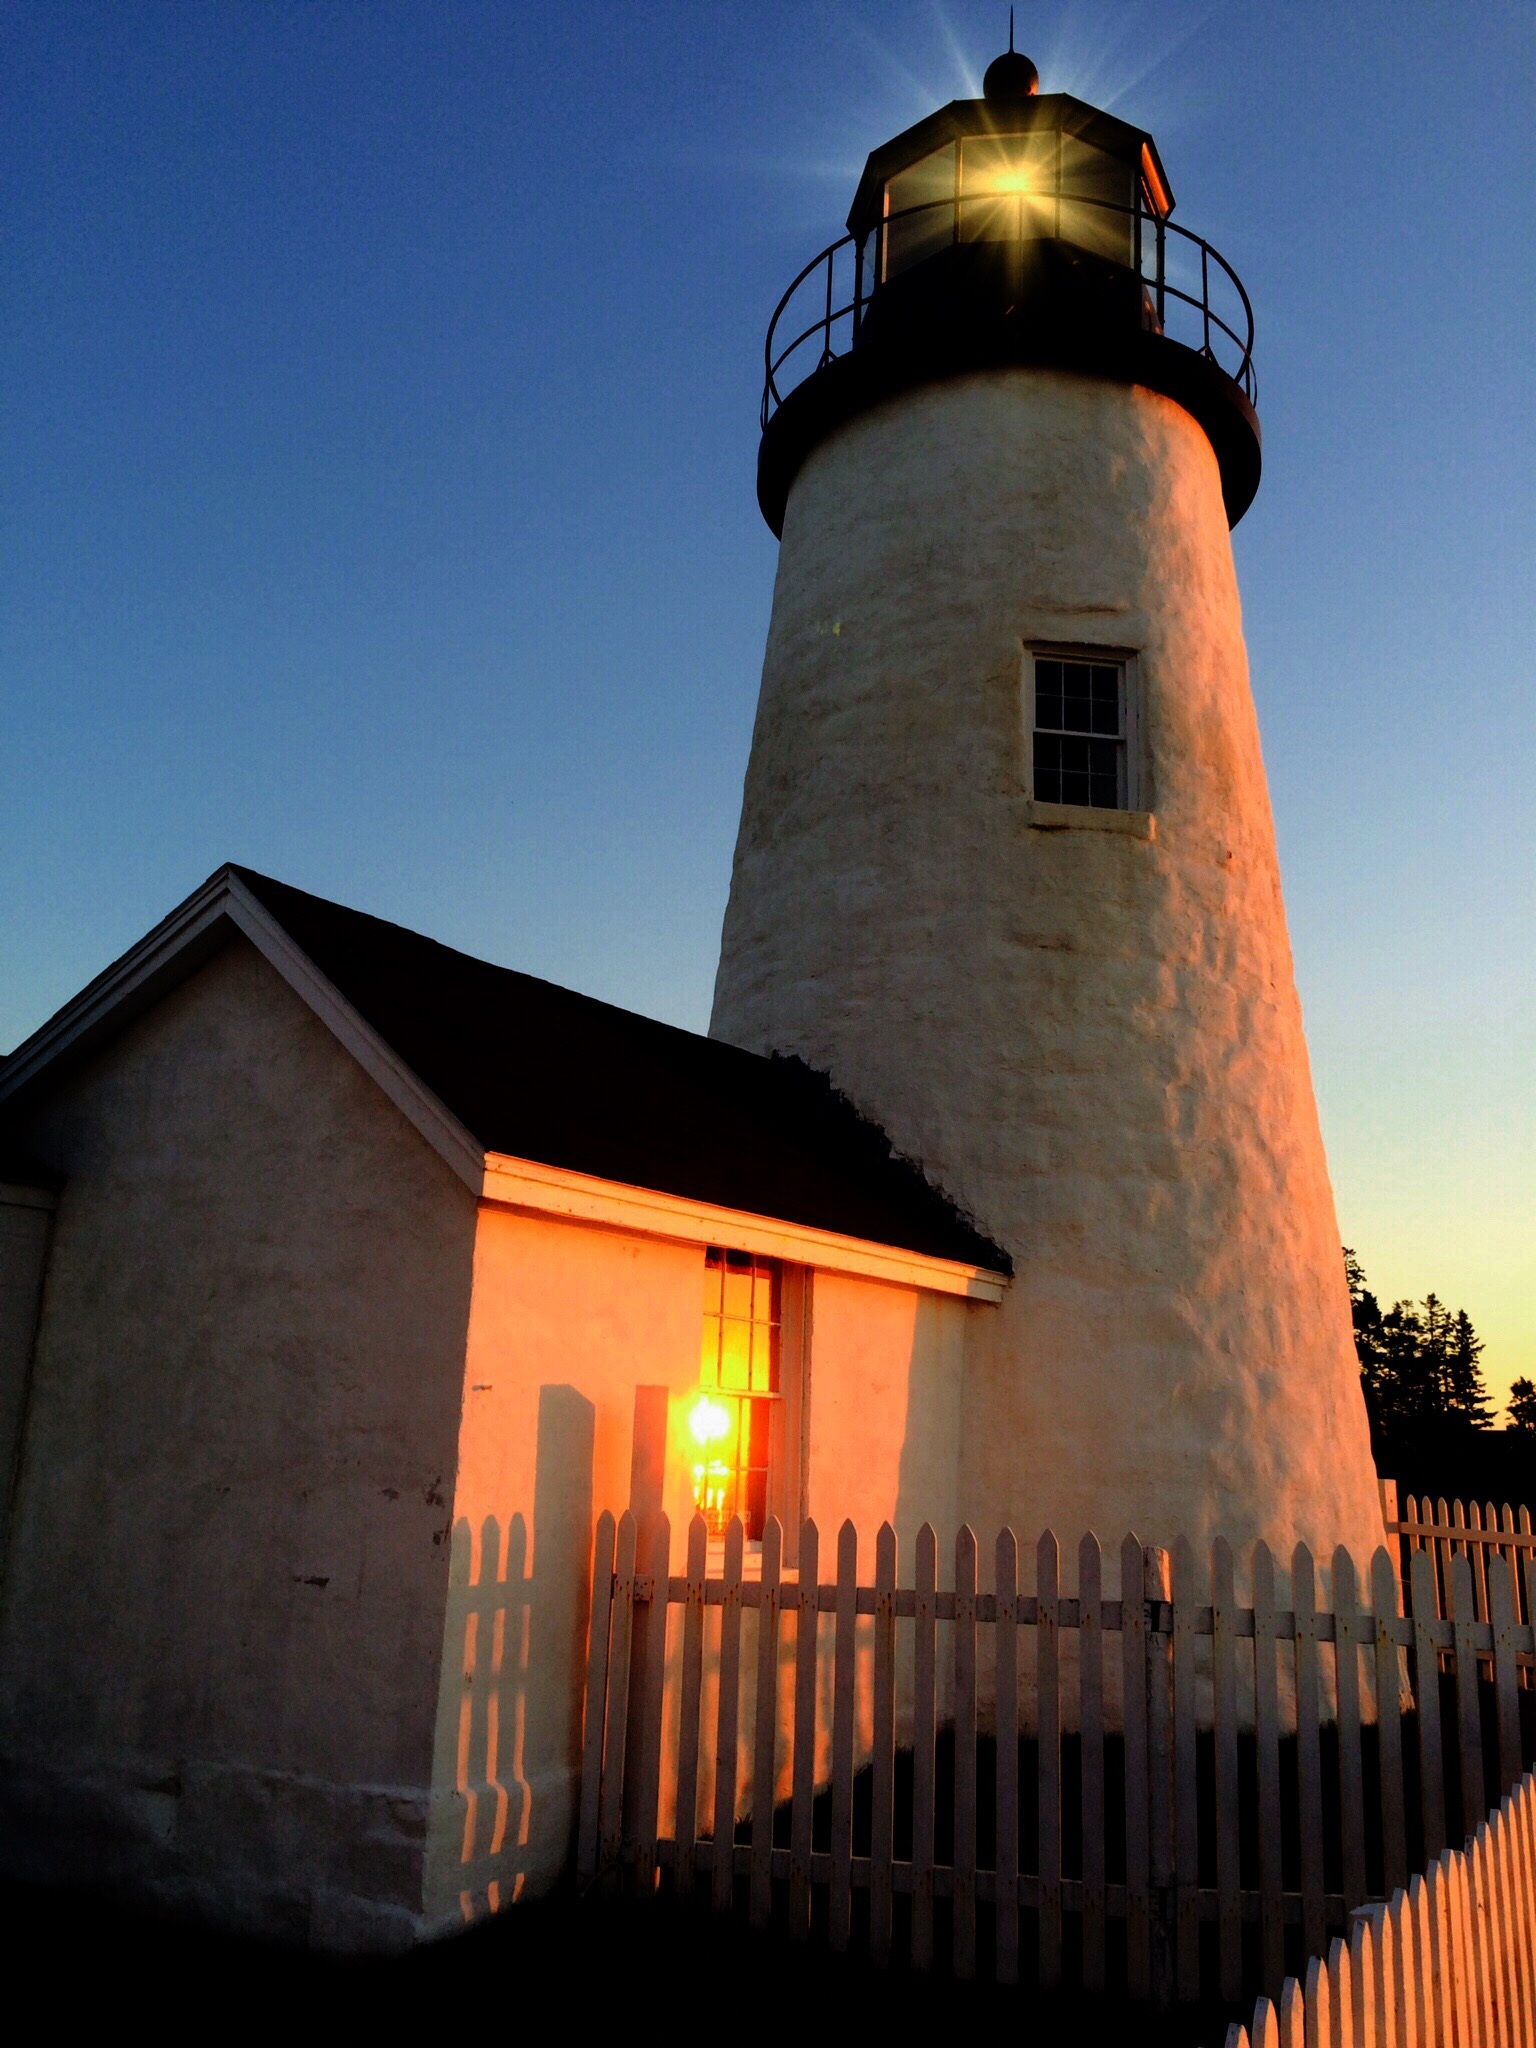
ocean, lighthouse, sunrise, dawn, tower, seascape, beacon, maritime